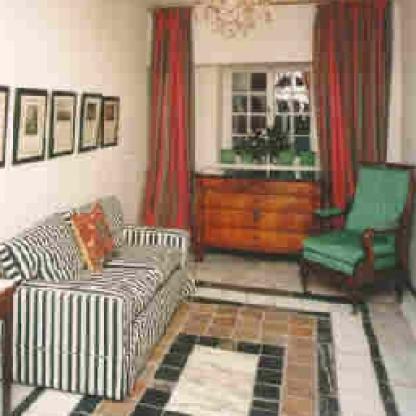
Scene: Indoor